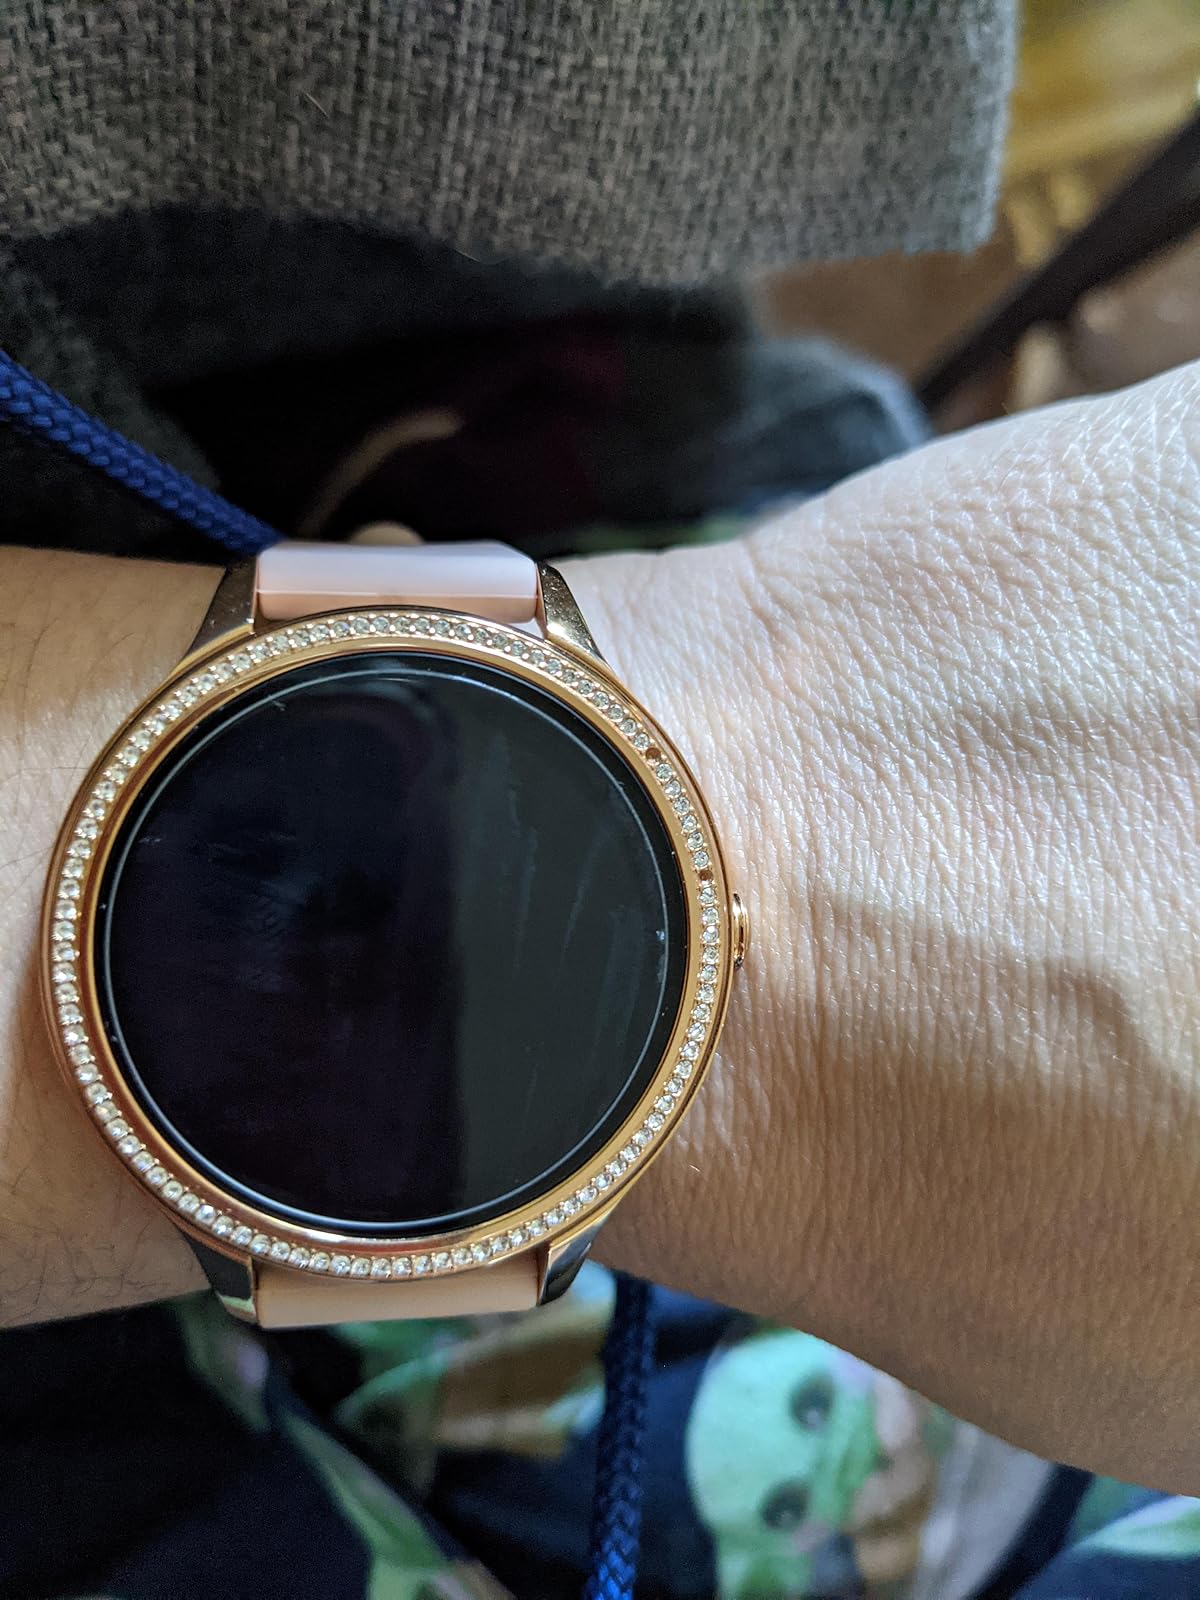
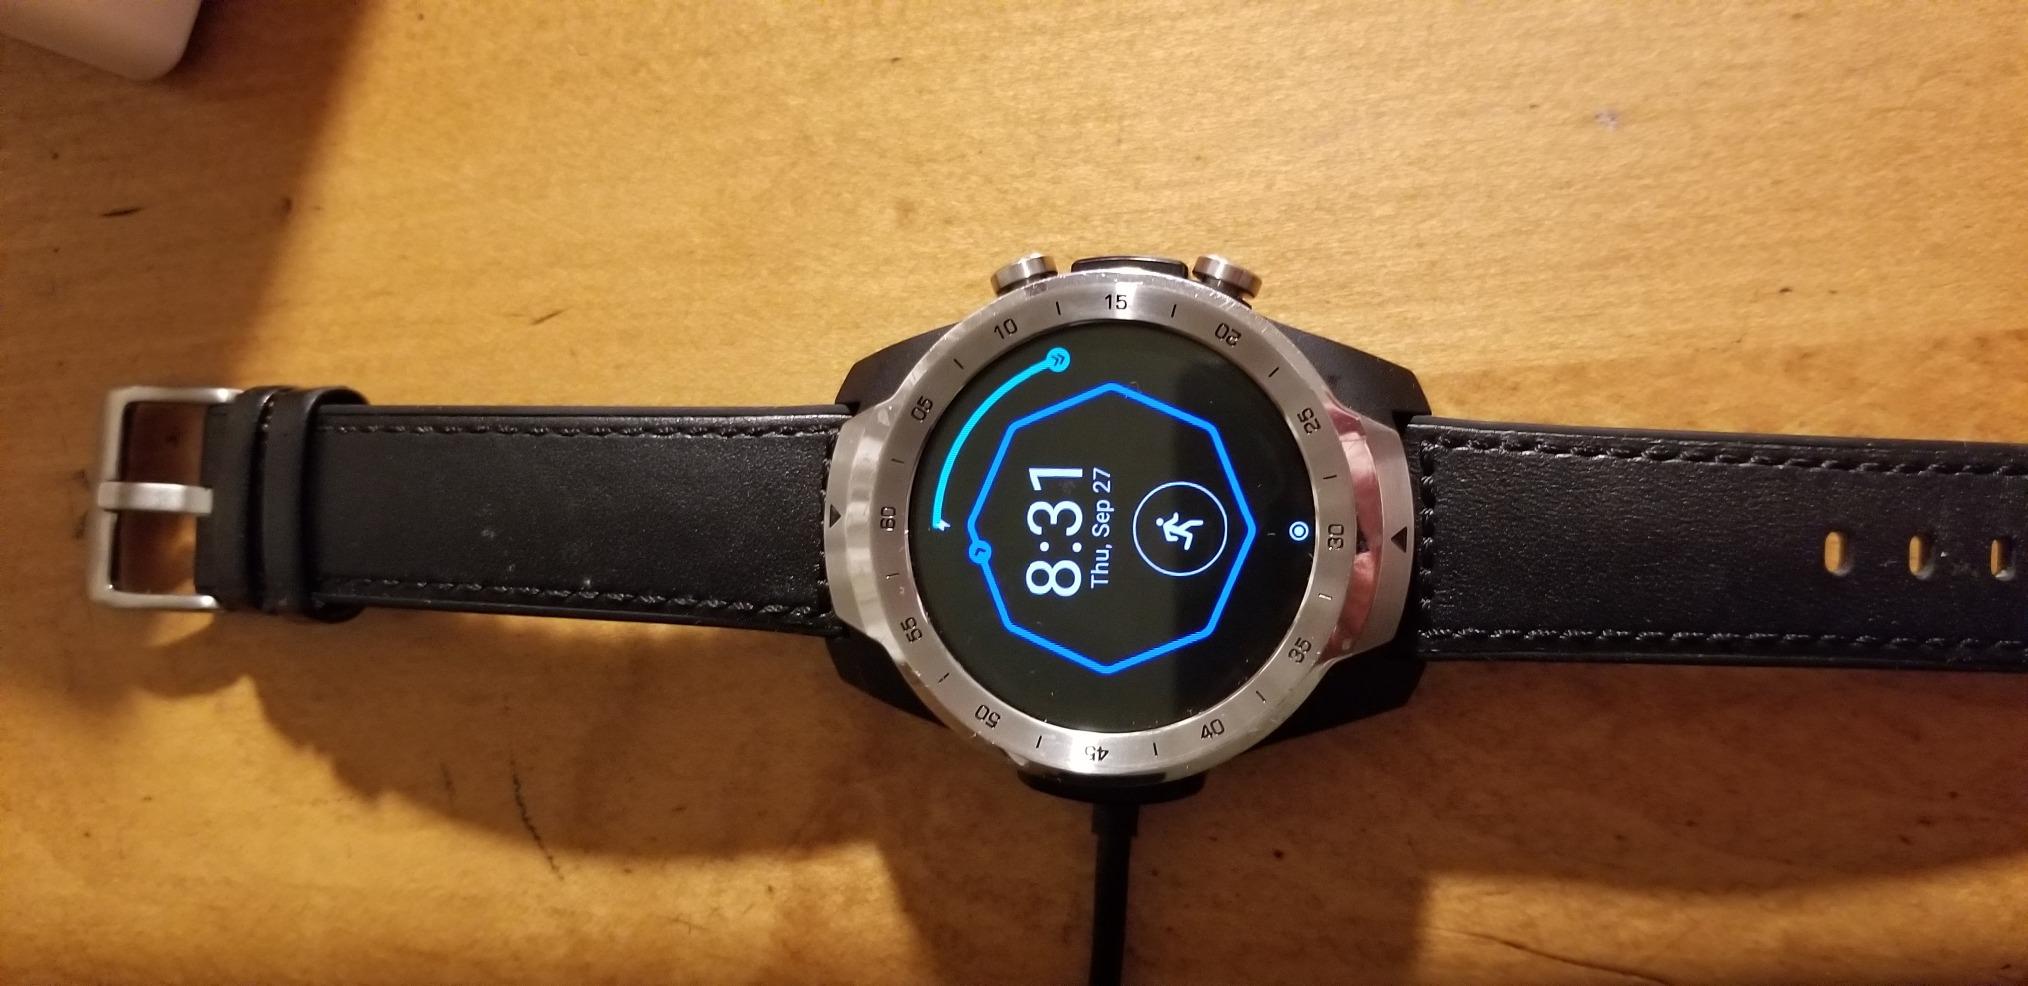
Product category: smartwatch
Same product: no